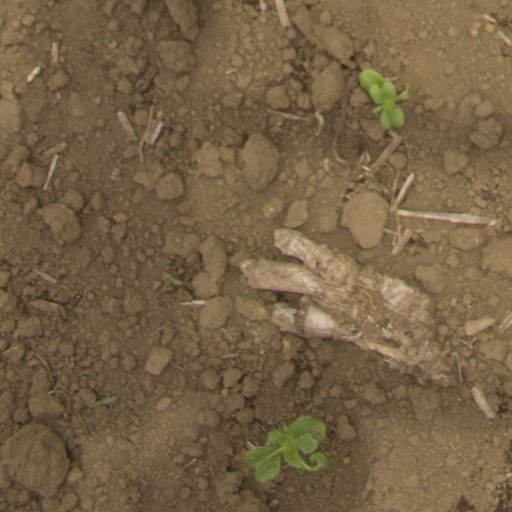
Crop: Jerusalem artichoke